Mathias Eick

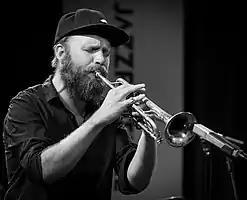
Mathias Eick in 2016 at Oslo Jazzfestival

Mathias Eick (born 26 June 1979) is a Norwegian jazz musician, and the brother of the jazz musicians Johannes Eick and Trude Eick. He is mainly known from his releases on the jazz label ECM Records. His main instrument is the trumpet, but he also plays upright bass, vibraphone, piano and guitar. He has performed with several well-known music groups and musicians, e.g. Jaga Jazzist, Manu Katché, and the Trondheim Jazz Orchestra together with Chick Corea and Pat Metheny. Besides this he is also known for his collaboration with Norwegian singer-songwriter Thomas Dybdahl, and recordings with the Norwegian bands Turboneger, DumDum Boys, Motorpsycho, D'Sound and Bigbang.